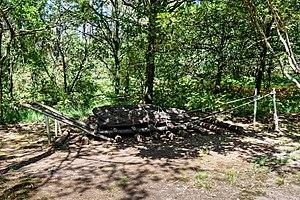
Menhirs de Monteneuf, archéosite de Brocéliande
L'archéologie expérimentale vise à reconstituer la chaîne opératoire des vestiges archéologiques à travers l'expérimentation, notamment en retrouvant leur mode de fabrication, leur fonction, leur usage ainsi que les raisons de leur rejet.